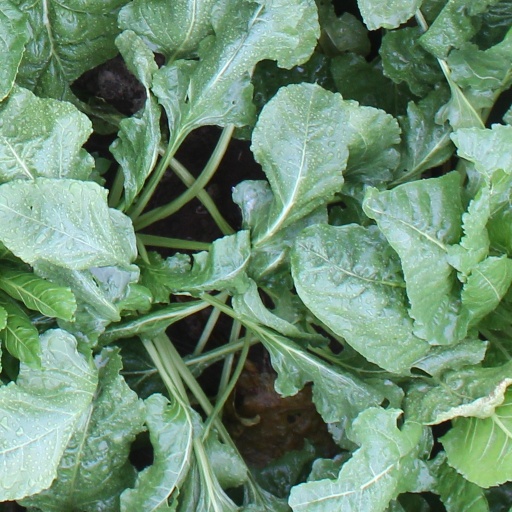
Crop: sugar beet